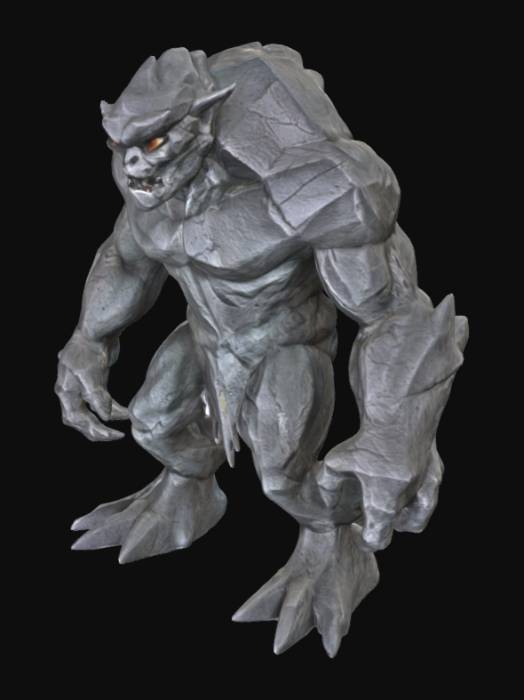
미적 점수 (1~10점): 6